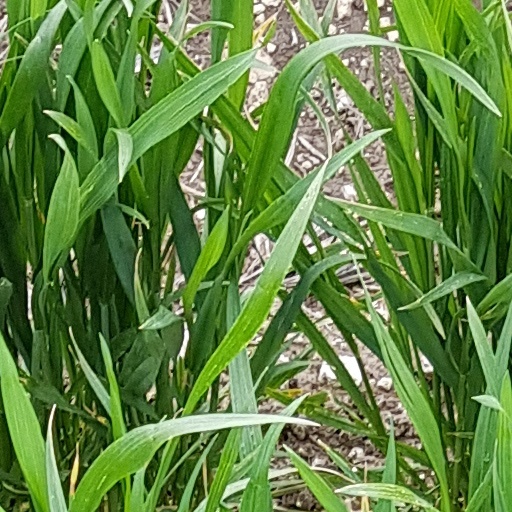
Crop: wheat